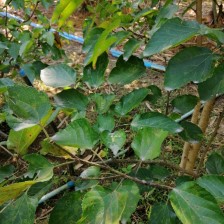
Variety: WhiteKing